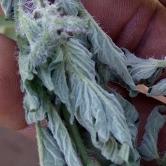
Crop: Tomato
Condition: bacterial-floundering-d